Pavel Karasyov

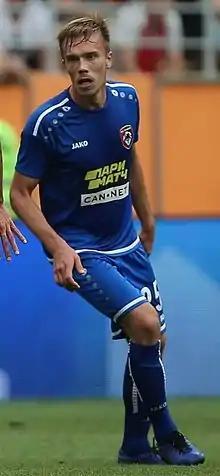
Karasyov with FC Tambov in 2019

Pavel Sergeyevich Karasyov (born 10 July 1992) is a Russian football player who plays as a central midfielder.